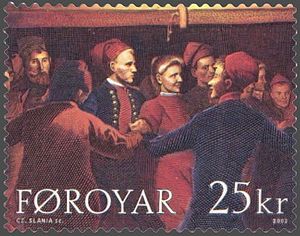
Færøsk kirkehistorie / Den protestantiske kirke i dag
Folkedans fra Viðareiði. Sådanne ringdanse med tilhørende kvad var en vigtig del af bryllupsfejringen